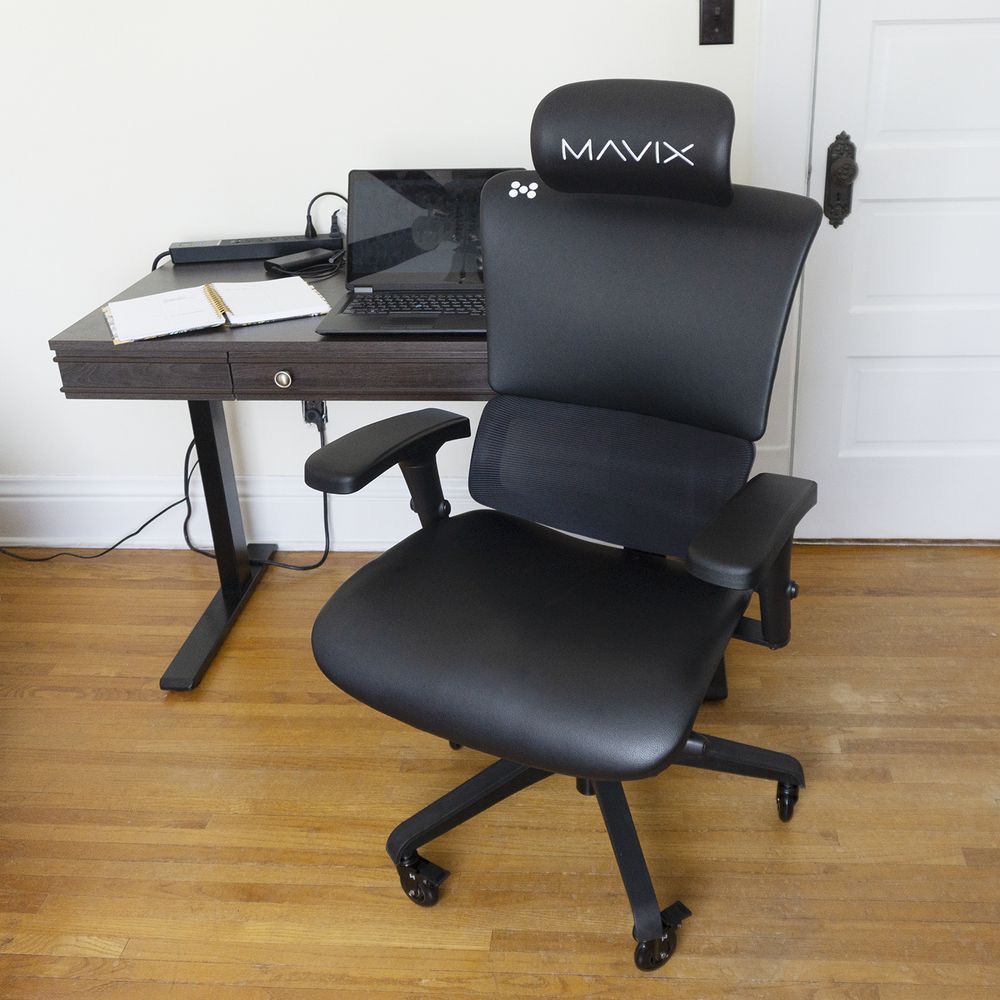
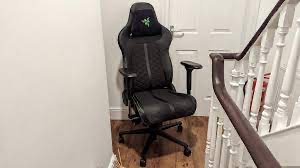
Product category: items_chair
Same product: no